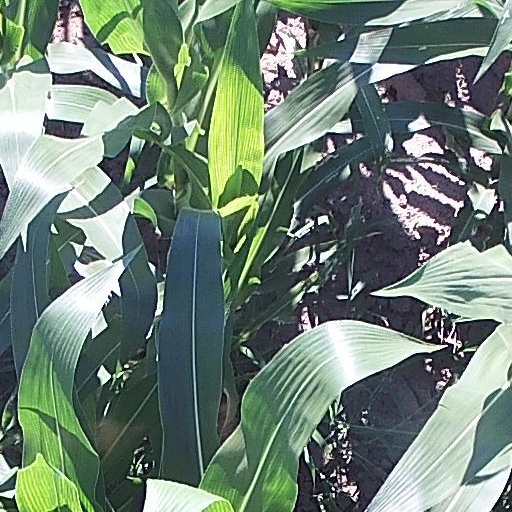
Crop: maize; corn